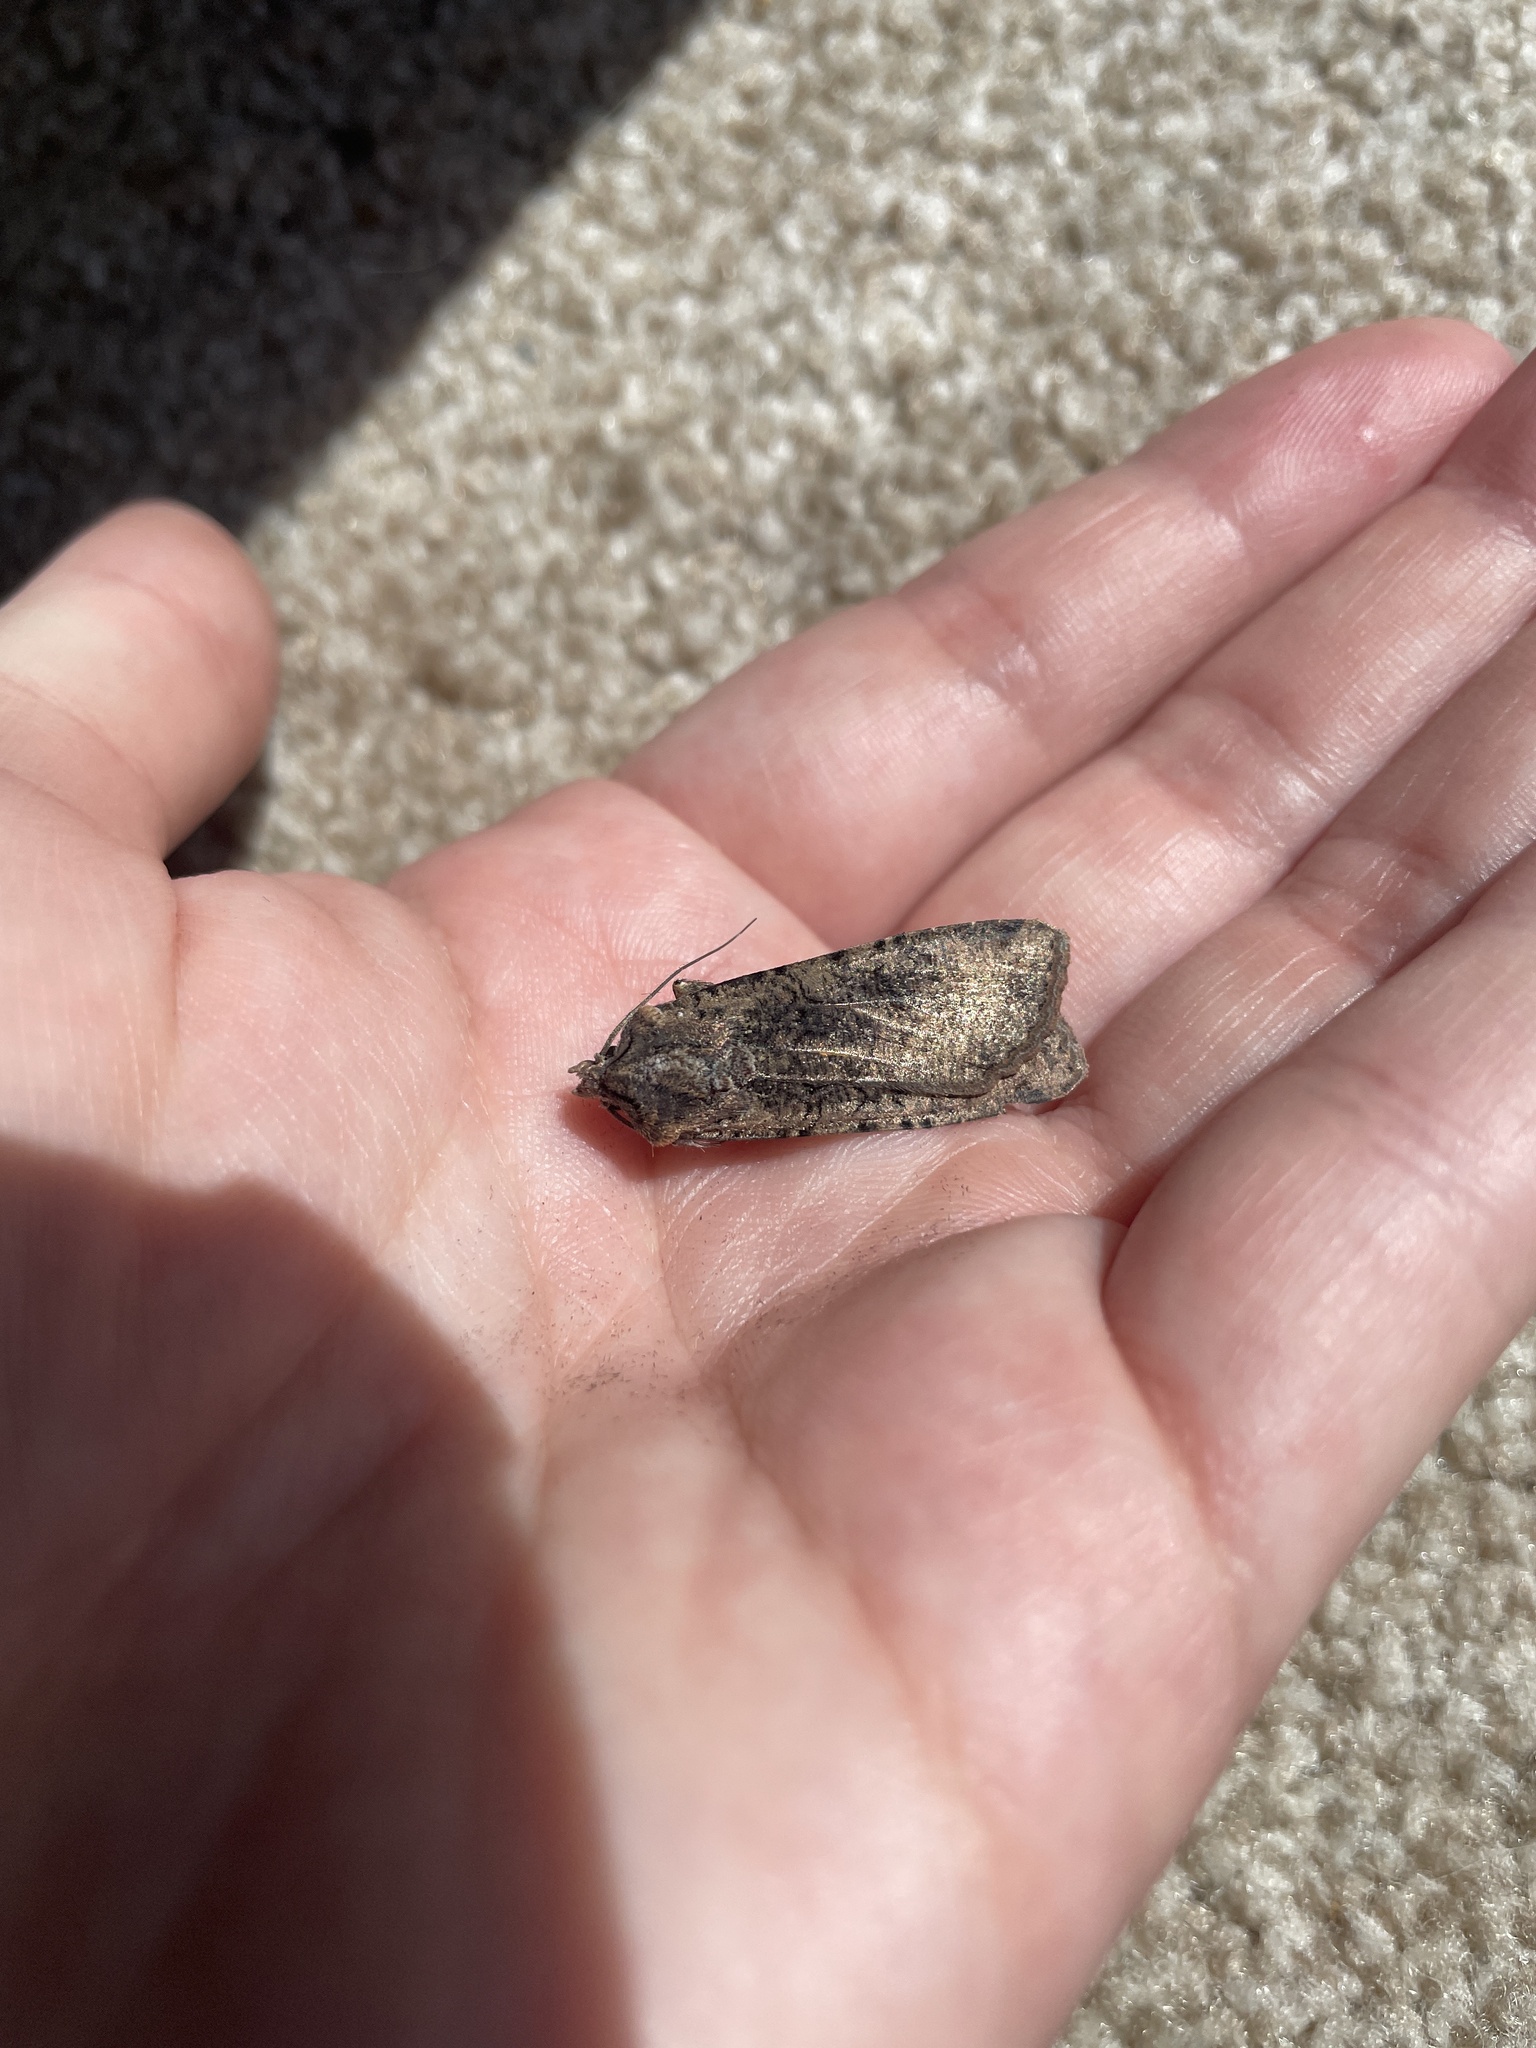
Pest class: cutworms